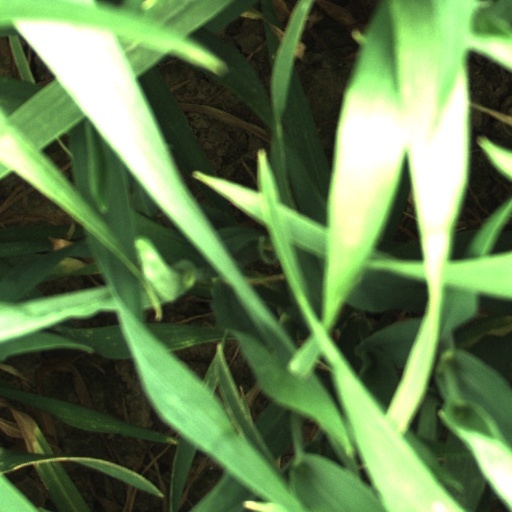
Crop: wheat